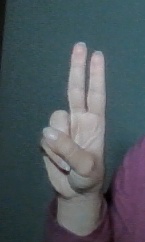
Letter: taa